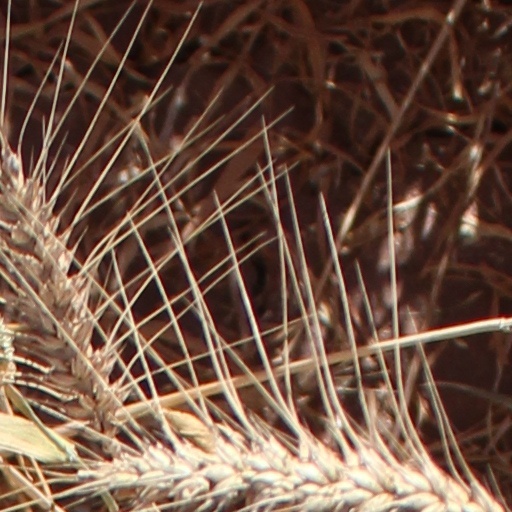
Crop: wheat